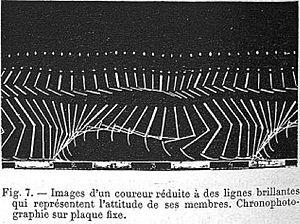
Image chronophotographique d'un coureur (ancêtre du motion capture). Technique inventée par Étienne-Jules Marey vers 1890 et relatée dans une conférence au Collège de France.
La capture de mouvement est une technique permettant d'enregistrer les positions et rotations d'objets ou de membres d'êtres vivants, pour en contrôler une contrepartie virtuelle sur ordinateur. Une restitution visuelle de ces mouvements en temps réel est faite via le moteur de rendu 3D de l'application interfacée avec le matériel utilisé qui peut les stocker dans un fichier d'animation de type BVH pour être traités ultérieurement dans un logiciel 3D classique ; ou bien, via un plugin vers MotionBuilder, logiciel spécialisé dans le traitement, l'édition, le filtrage ou l'exportation de ces animations.